Europa (rocket)

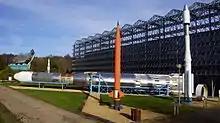
Europa II rocket(larger horizontal rocket in the background. Front center-left is the Skylark sounding rocket, and a model of the Ariane 4 orbital rocket to the right) at Euro Space Center

The Europa rocket was an early expendable launch system of the European Launcher Development Organisation (ELDO), which was the precursor to the European Space Agency (ESA). It was developed with the aim to delivering space access technology, and more specifically to facilitate the deployment of European-wide telecommunication and meteorological satellites into orbit.